Western New Guinea

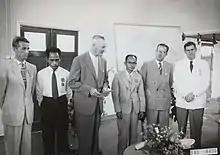
Dutch and Papuan officials during the opening of the Central Hospital in Hollandia, 1959

In response to Indonesian aggression, the Netherlands government stepped up its efforts to prepare the Papuan people for self-determination in 1959. These efforts culminated in the establishment of a hospital in Hollandia (modern–day Jayapura, currently Jayapura Regional General Hospital or RSUD Jayapura), a shipyard in Manokwari, agricultural research sites, plantations, and a military force known as the Papuan Volunteer Corps. By 1960, a legislative New Guinea Council had been established with a mixture of legislative, advisory and policy functions. Half of its members were to be elected, and elections for this council were held the following year. Most importantly, the Dutch also sought to create a sense of West Papuan national identity, and these efforts led to the creation of a national flag (the Morning Star flag), a national anthem, and a coat of arms. The Dutch had planned to transfer independence to West New Guinea in 1970.